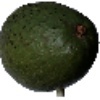
Label: Avocado 1